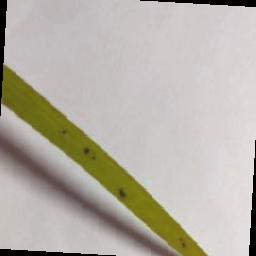
Label: Rice___Brown_Spot